Garh Kundar

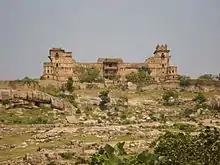
The Ruins of Garh Kundar Fort

Garh Kundar (also spelled Gadhkudhar) is a small village in the city of Niwari district of Madhya Pradesh. It has been named so after the splendid fort, or "Garh", of Kundar located here. From 925 to 1507 AD, Garh Kundar fort witnessed many battles and bloodshed. Yashovarma Chandel (925–940 AD) built the fort after conquering south western Bundelkhand. In the battle between Prithviraj Chauhan and the Chandel(Rajput clan) in 1182 AD fort commander. Shayaji Parmar lost and the fort came under Prithviraj Chauhan. Then Rajput King Prithviraj Chauhan appointed Khet Singh Khangar as the ruler of this fort who founded the Khangar Dynasty afterwards.